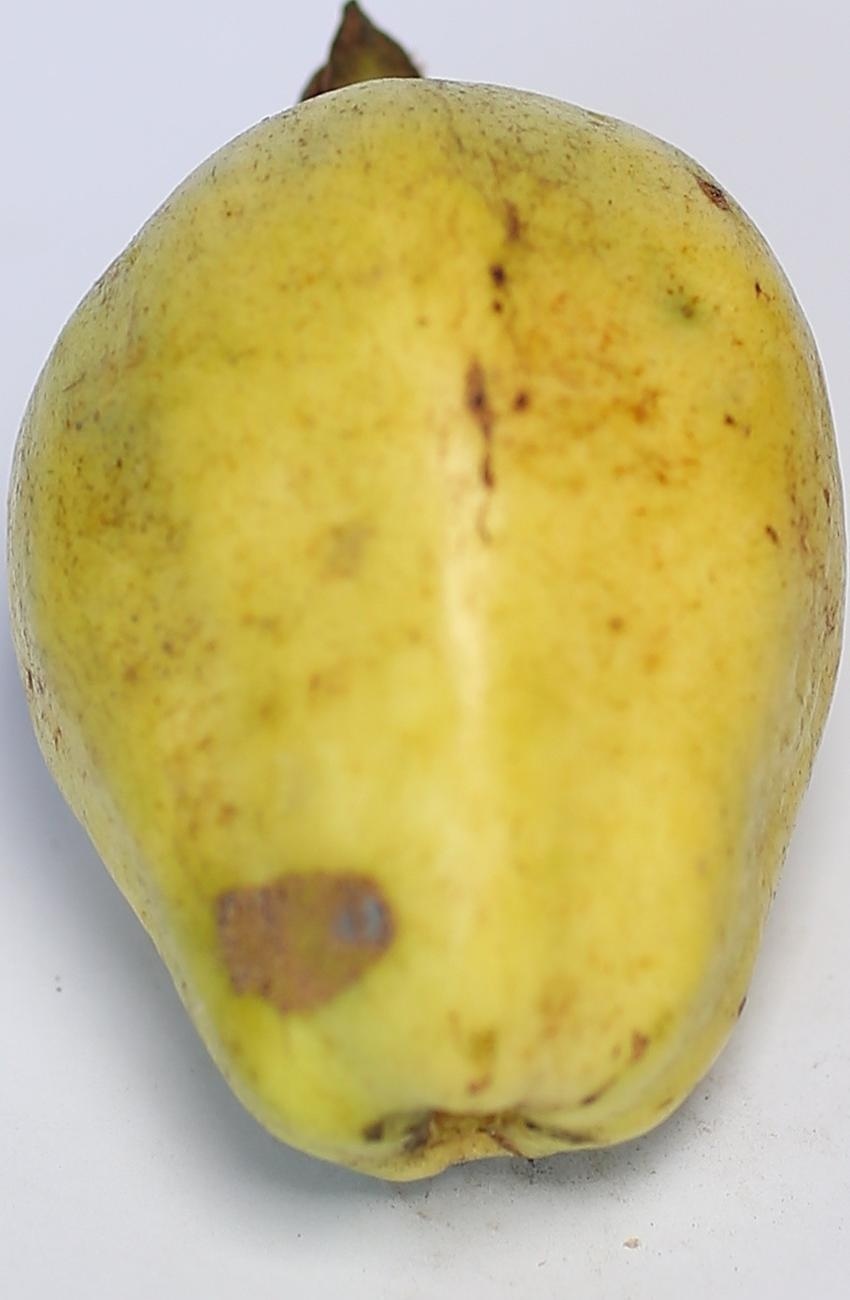
Maturity: ripe
Variety: thadhrami